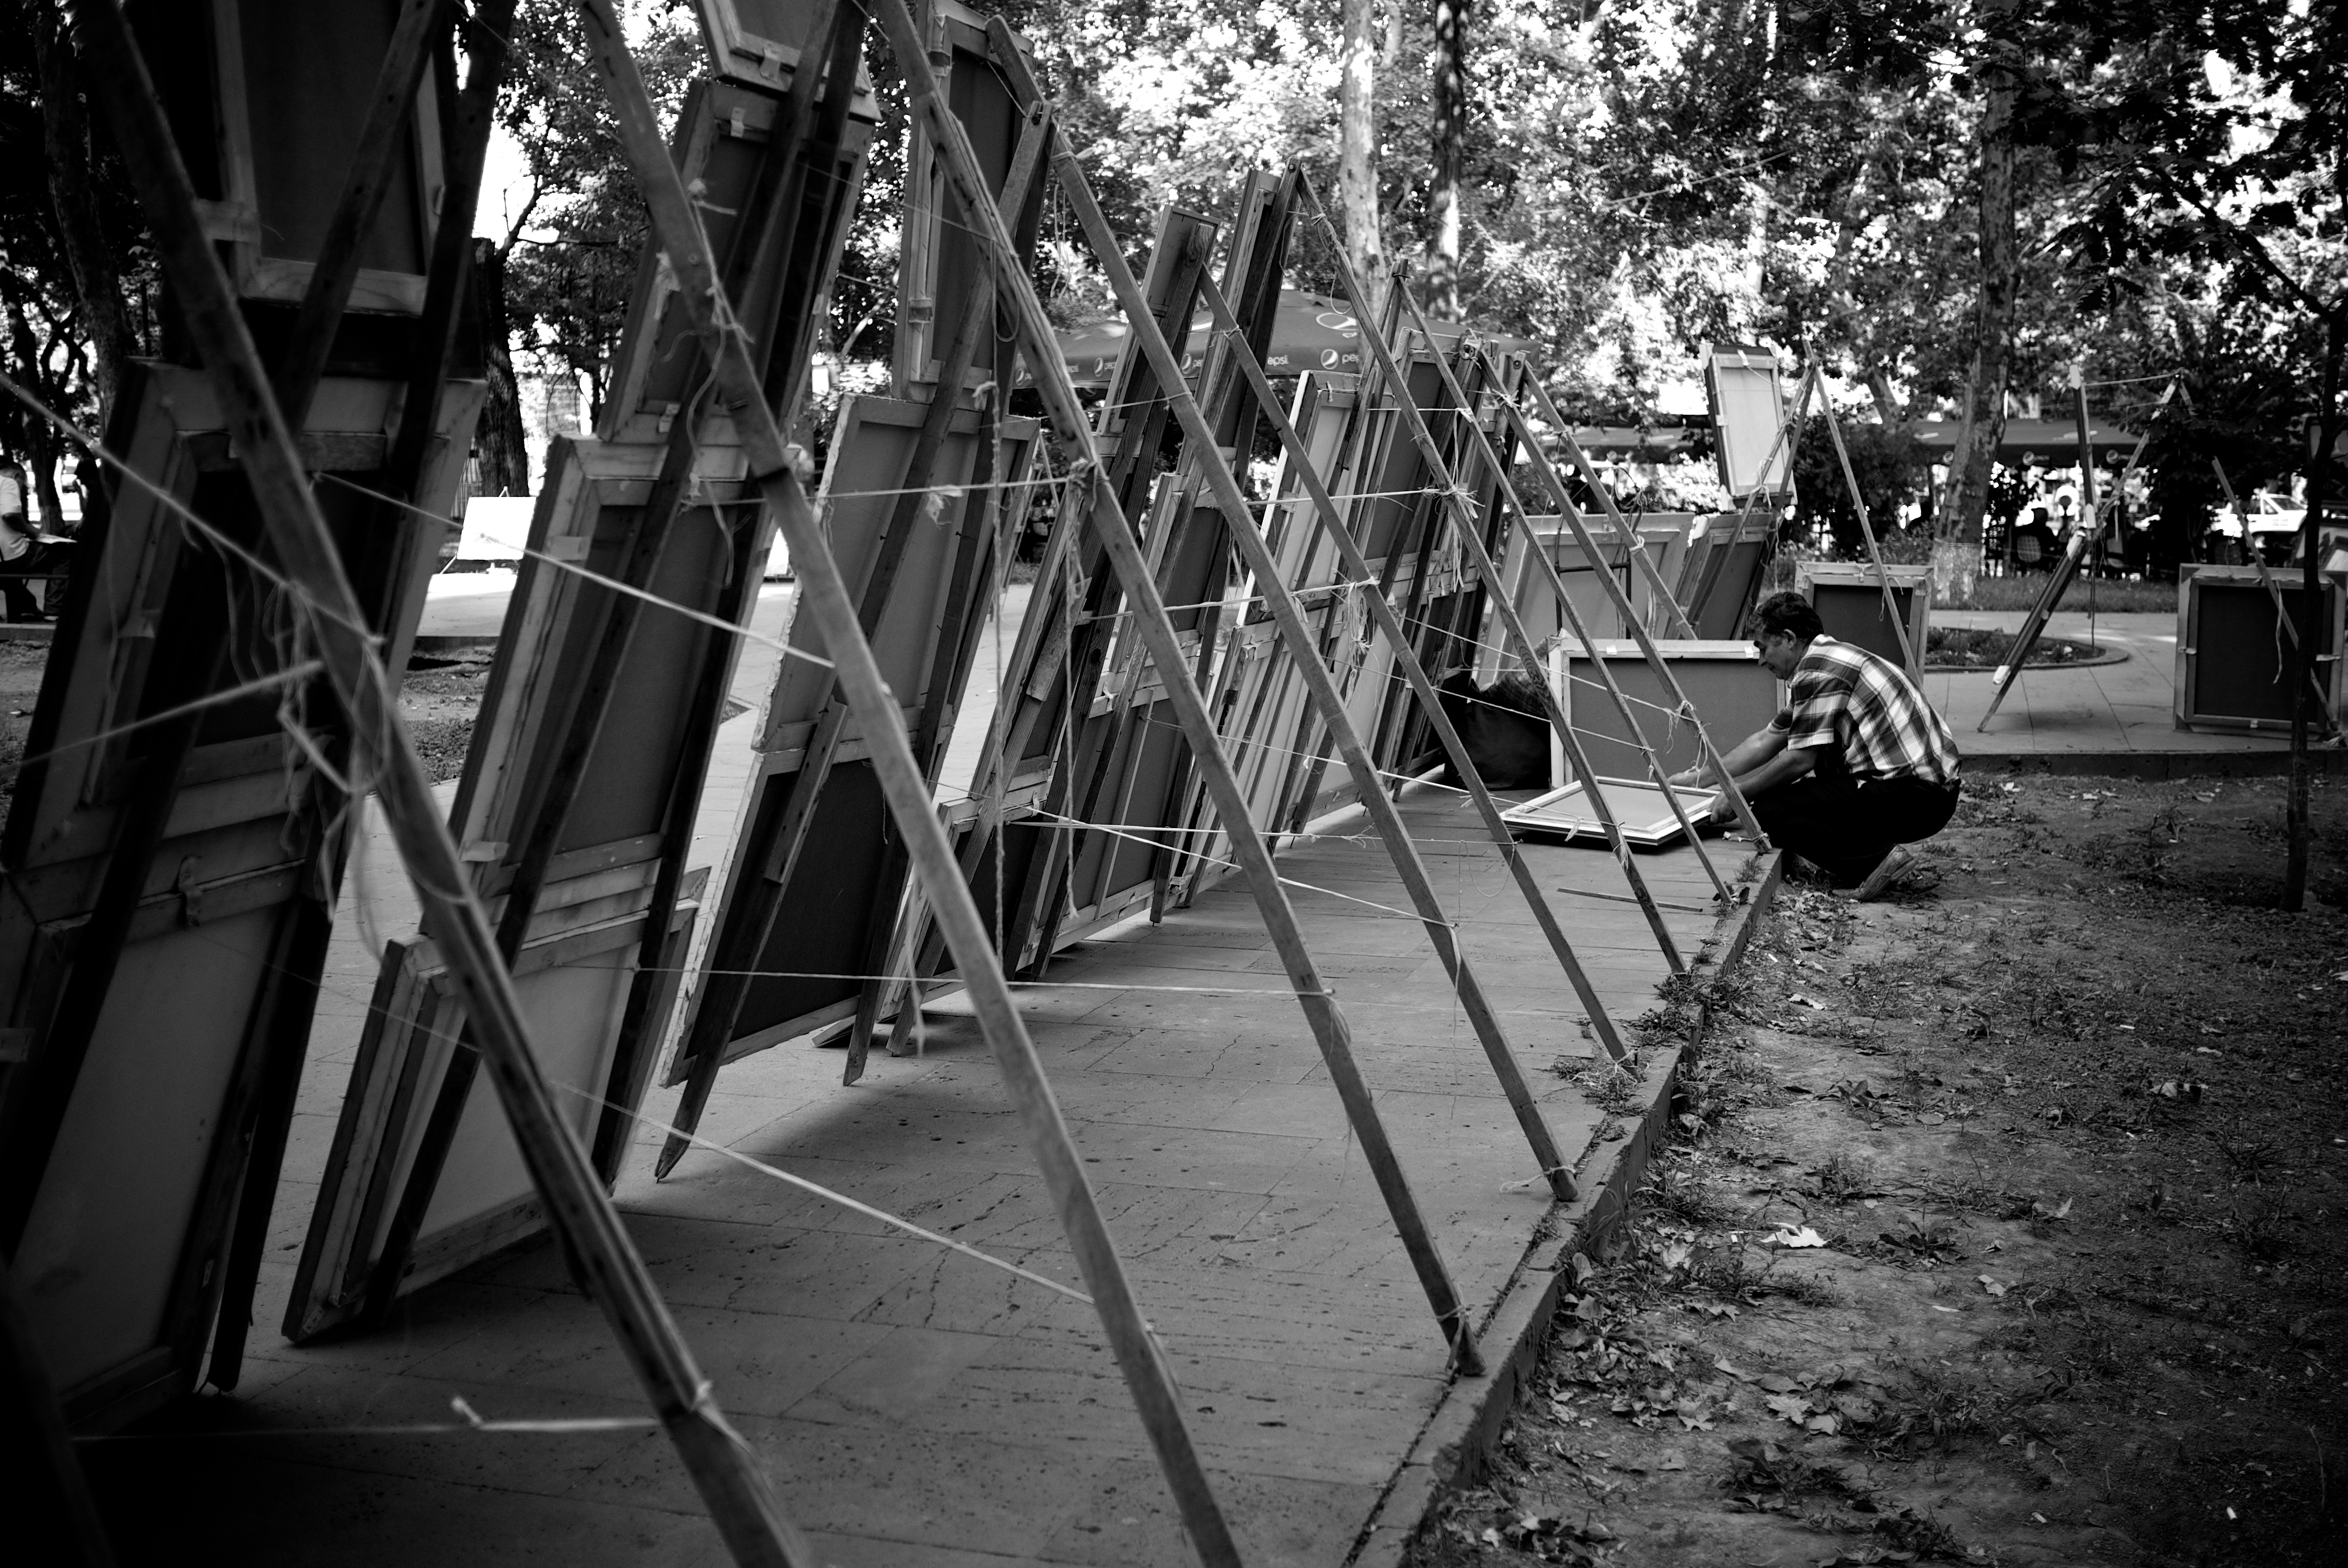
black and white, road, white, street, photography, ebook, color, training, black, monochrome, streetphotography, flickr, thomas, video, infrastructure, olympus, photograph, snapshot, omd, fuji, shape, leica, monochrom, leuthard, hcb, thomasleuthard, streettogs, monochrome photography, film noir